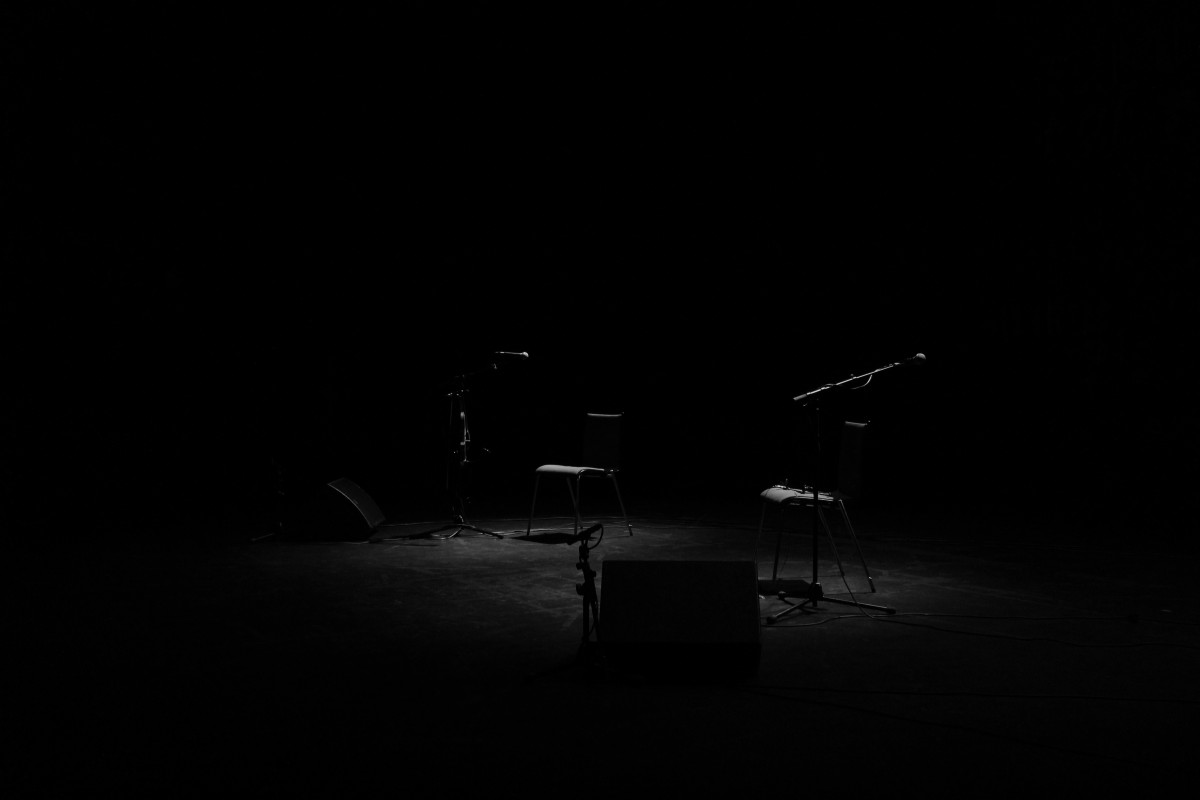
Tags: black and white, night, atmosphere, dark, microphone, artistic, mic, recording studio, darkness, lighting, shape, midnight